Tukino

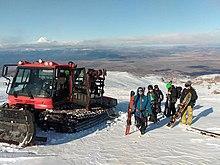
Skiers and snowboarders are dropped off at the Tukino Skifield upper boundary by the cat skiing service.

The ski field area is serviced by two permanent rope tows, a portable rope tow, and an over-snow vehicle providing 'cat skiing' where customers are driven to the upper reaches of the ski area, enabling them to ski or board the entire height of the field. The terrain includes a learner slope, intermediate and advanced technical terrain, and off piste areas.